Mopsuestia

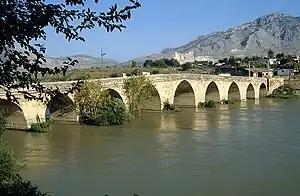
Roman bridge in Misis-Mopsuestia over the Pyramus

Mopsuestia ( and Μόψου "Mopsou" and Μόψου πόλις and Μόψος; Byzantine Greek: "Mamista", "Manistra", "Mampsista"; Arabic: "al-Maṣṣīṣah"; Armenian: "Msis", "Mises", "Mam(u)estia"; modern Yakapınar) is an ancient city in Cilicia Campestris on the Pyramus River (now the Ceyhan River) located approximately east of ancient Antiochia in Cilicia (present-day Adana, southern Turkey). From the city's harbor, the river is navigable to the Mediterranean Sea, a distance of over 40 km (24 mi).